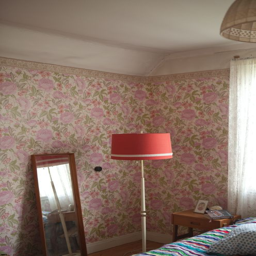
the country house , by blog